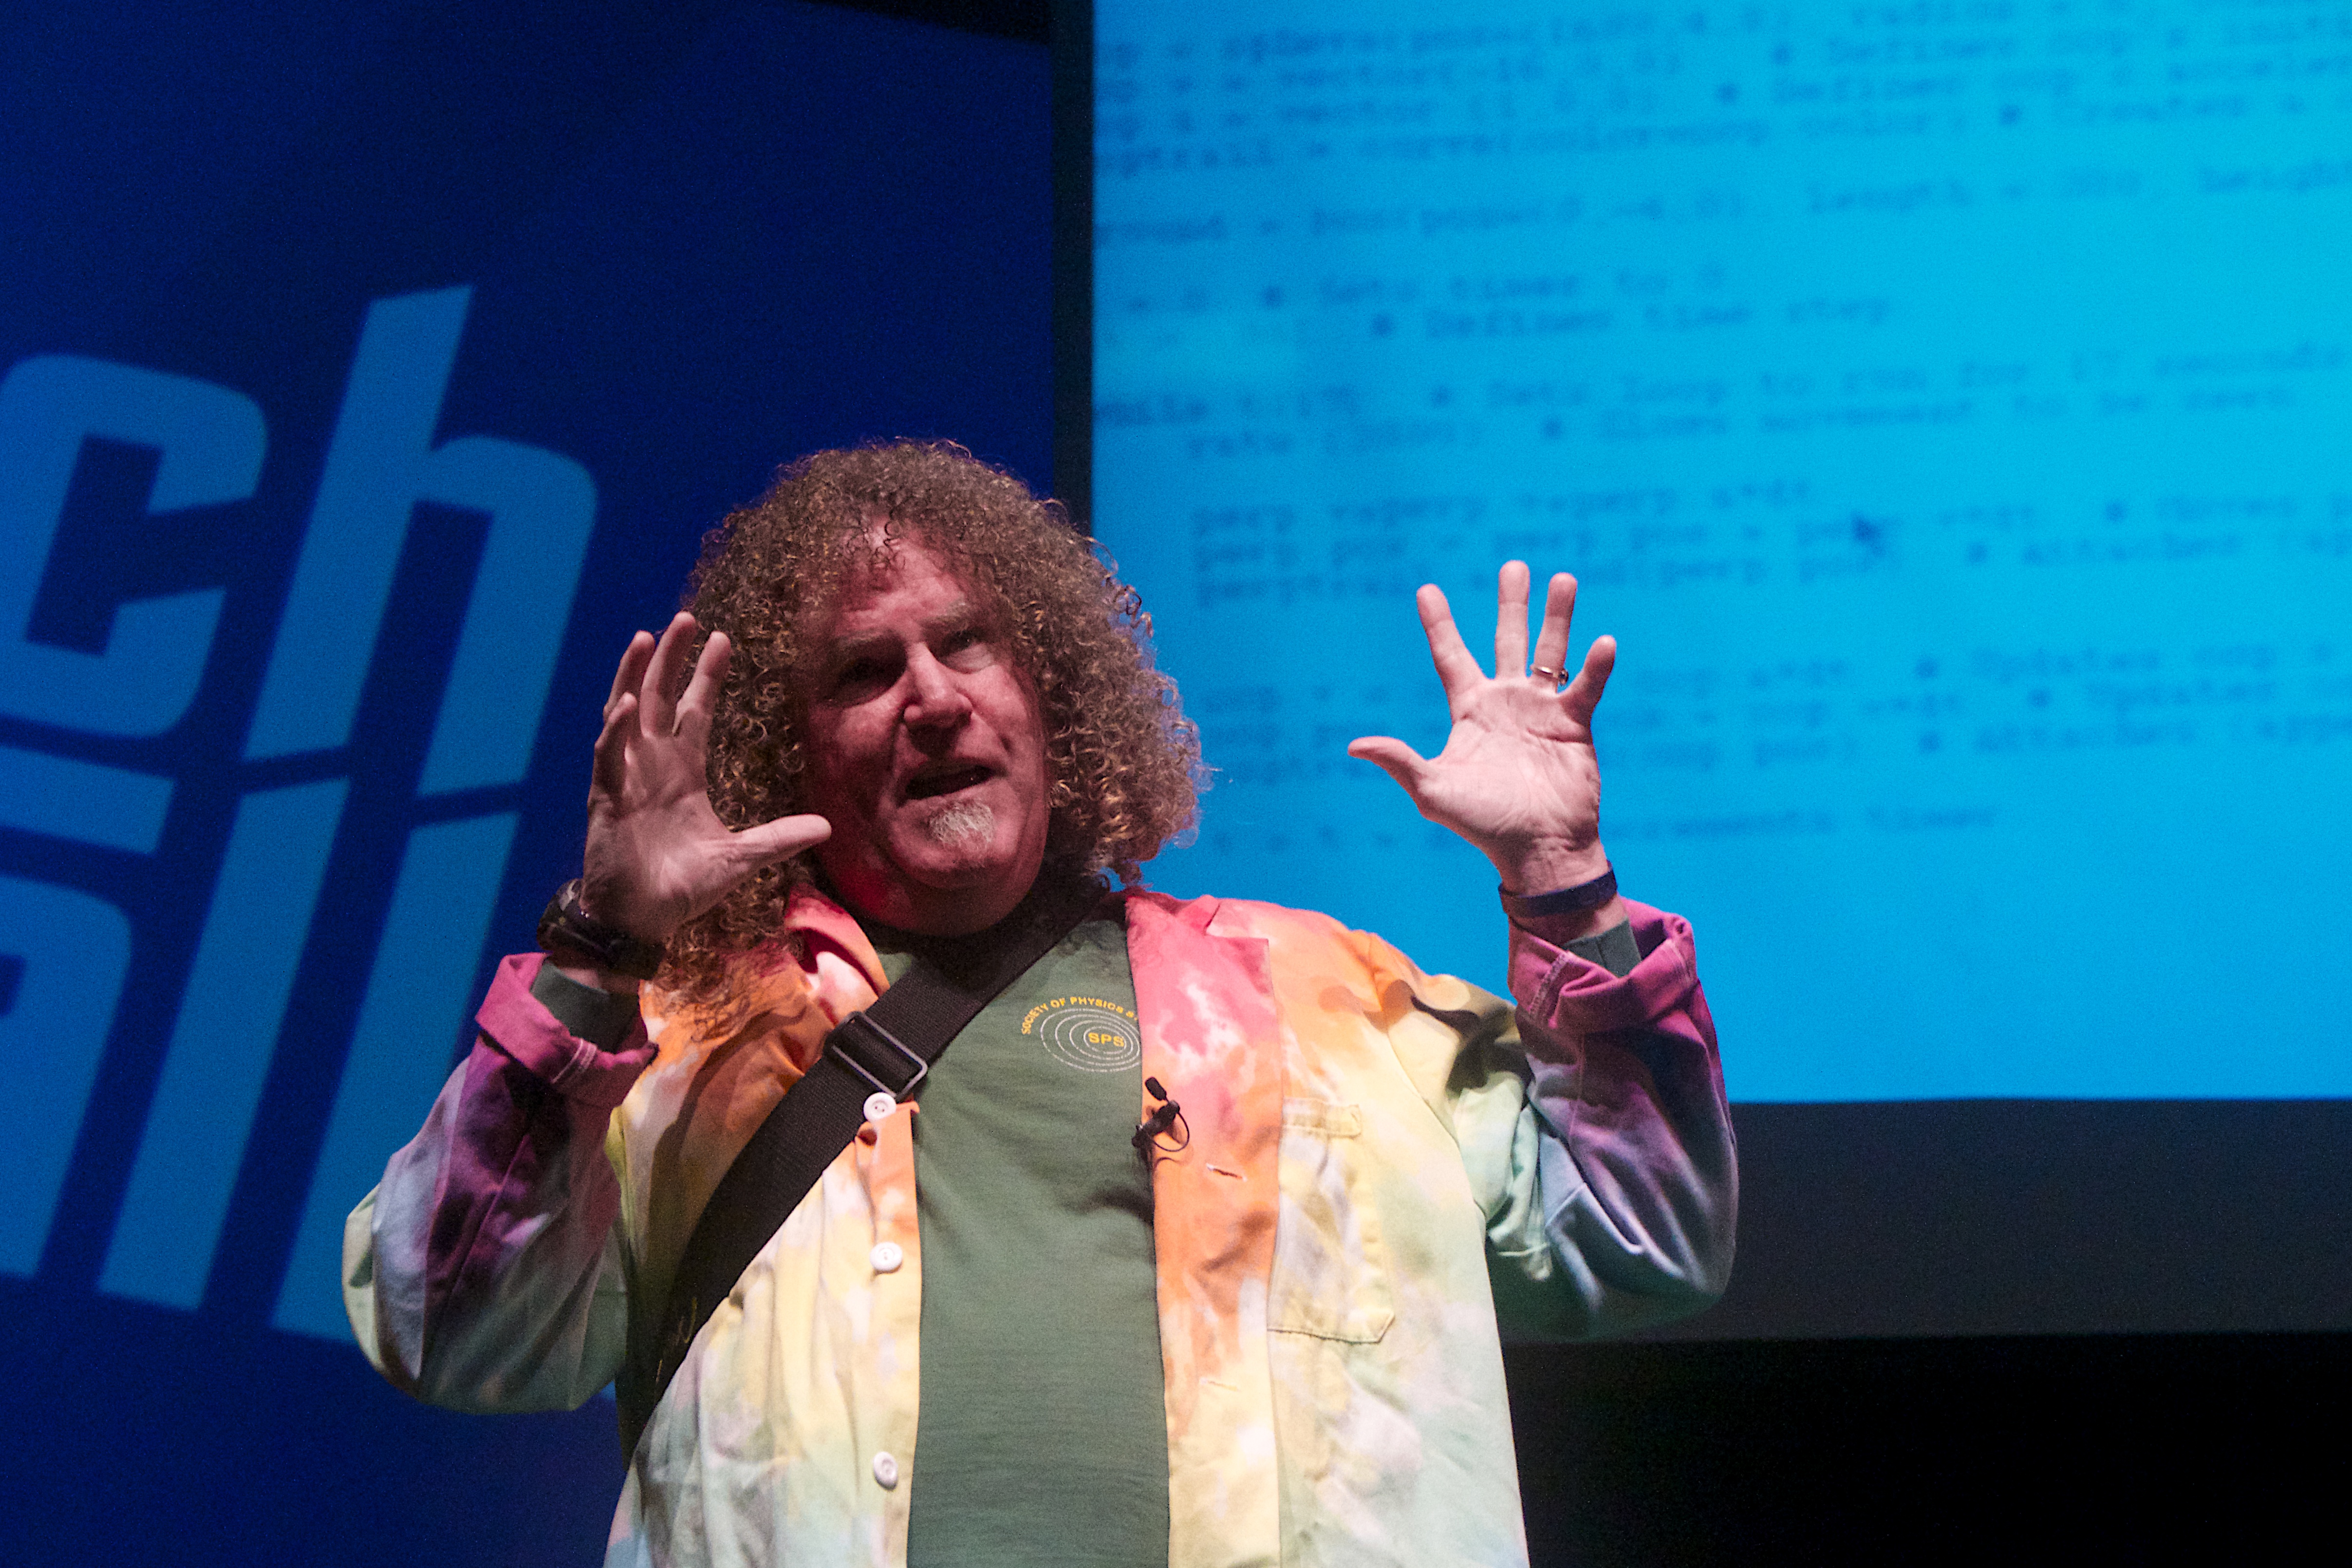
music, concert, stage, performance, singing, speech, scctechtalks, entertainment, singer songwriter